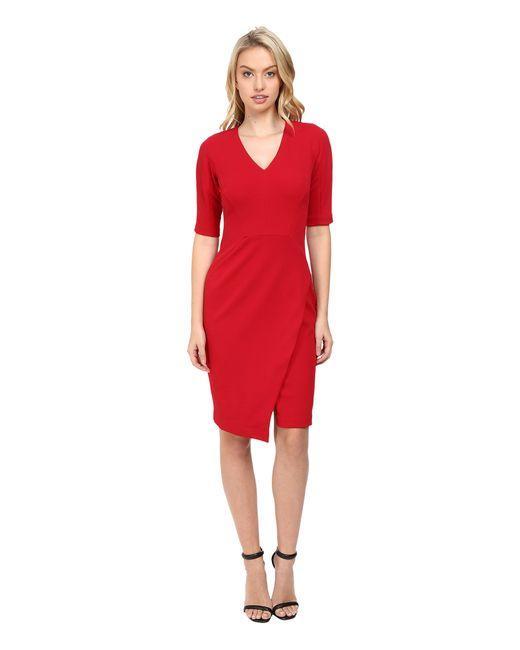
damen rotes Kleid mit V-Ausschnitt mittlere Ärmel Kniehöhe